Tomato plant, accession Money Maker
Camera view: vertical (180 deg); turntable rotation: 90 degrees
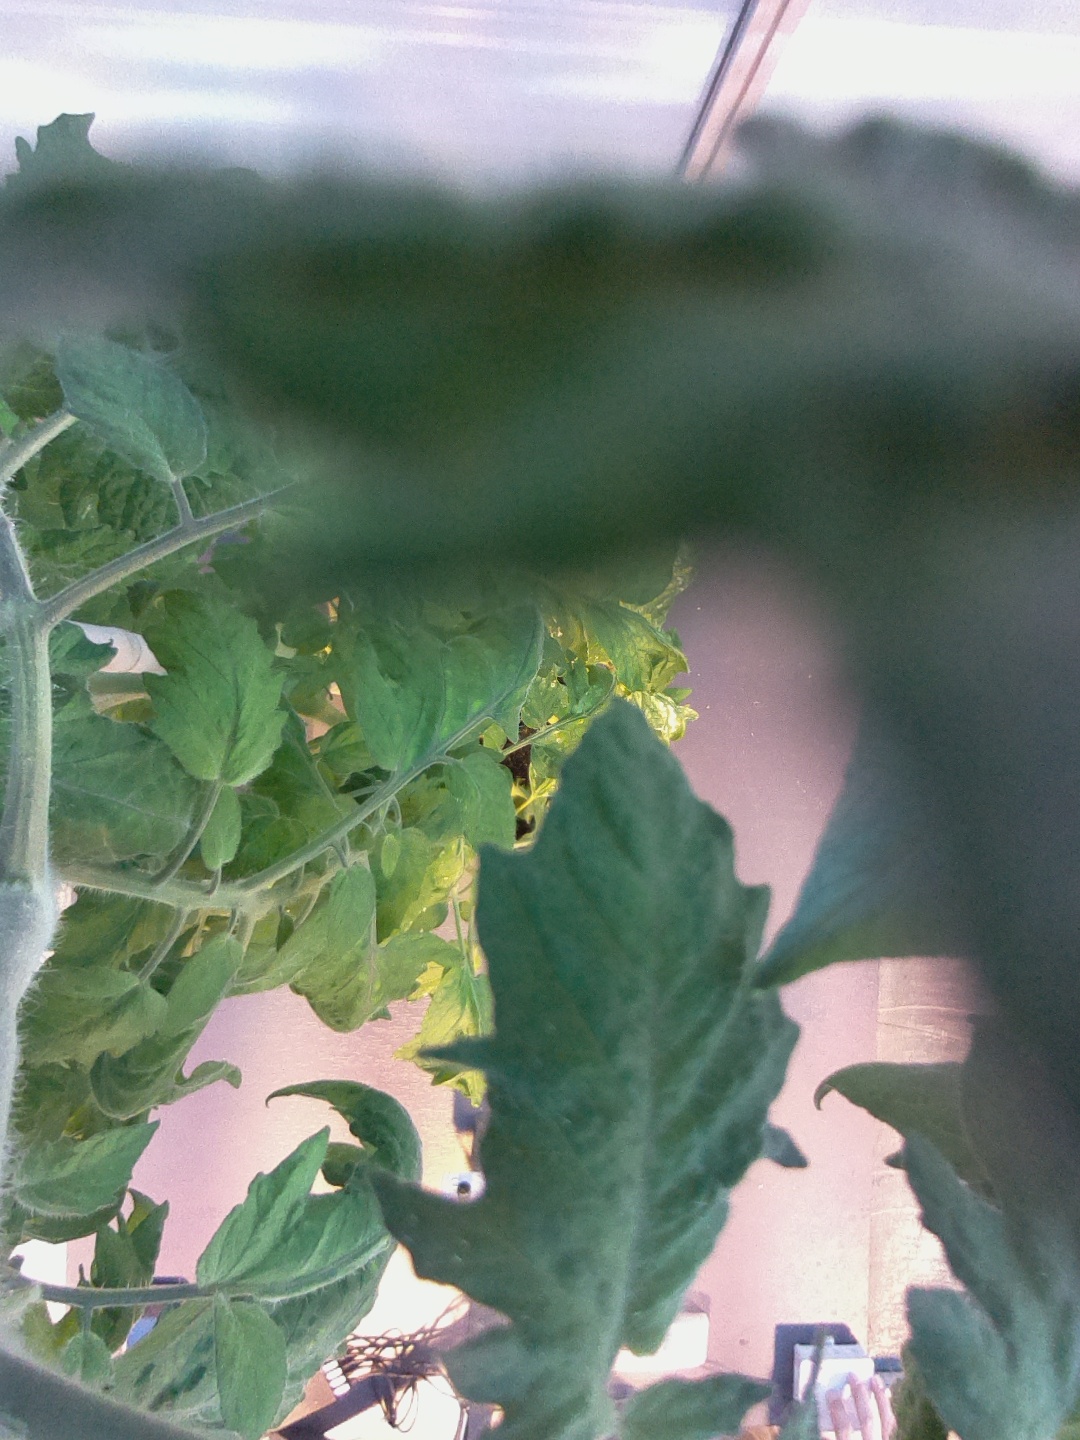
BBCH growth stage 70: Fruits at the main stem or branches visibles